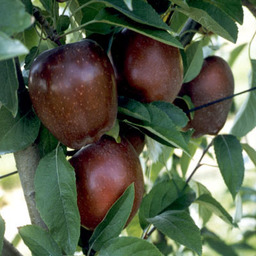
Label: Apple